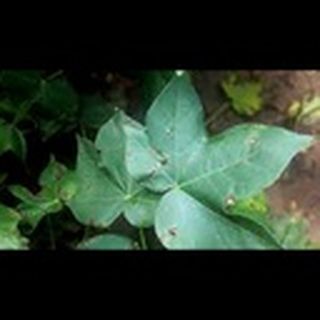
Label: cotton_target_spot